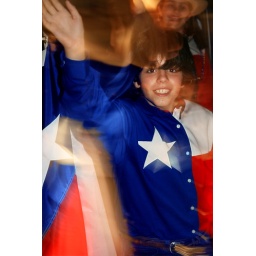
a boy rides a float in the boat parade during the fiesta in San Antonio